Tactic (video game)

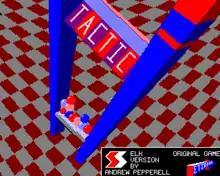

Tactic is a video game, originally released for the Acorn Archimedes in 1990 by Eterna. It takes the form of a falling block puzzle.